Buddhism in the West

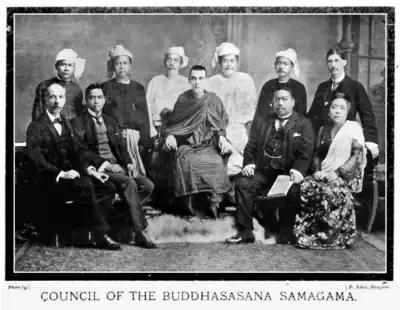
Council of the Buddhasāsana Samāgam (International Buddhist Society), March 1904

The 20th century saw influential Western converts such as the Irish ex-hobo U Dhammaloka and intellectuals such as Bhikkhu Asoka (H. Gordon Douglas), and Ananda Metteyya. U Dhammaloka became a popular traveling Buddhist preacher in Burma in the early 1900s, writing tracts and confronting Christian missionaries. In 1907 he founded the Buddhist Tract Society in Rangoon to distribute pro Buddhist texts as well as other works such as Thomas Paine's "Rights of Man" and "Age of Reason." Another influential figure was Charles Henry Allan Bennett (later Ananda Metteyya), who established the first Buddhist Mission in the United Kingdom, the International Buddhist Society and worked on a periodical called "Buddhism: An Illustrated Review" as well as two books on Buddhism ("The Wisdom of the Aryas" and "The Religion of Burma").